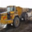
Label: truck